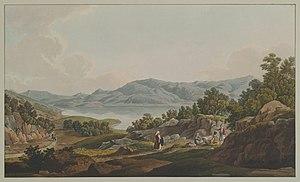
La Morée ottomane est une province de l'Empire ottoman qui a existé du XVᵉ siècle jusqu'à la guerre d'indépendance grecque. Elle correspond à la presqu'île du Péloponnèse et forme une partie de la Grèce ottomane. Elle a eu, selon les époques, le statut de sandjak ou celui de pachalik ou eyalet, avec une interruption de 1687 à 1715 où la presqu'île est occupée par les Vénitiens. Elle a eu pour capitales successives Corinthe, Leontari, Mistra, Patras, Nauplie et enfin Tripoli en Arcadie.